2019 Rally Mexico

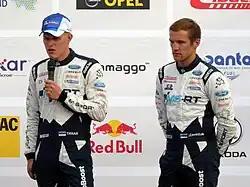
Ott Tänak (left) and Martin Järveoja (right) entered the round as the championship leaders for the first time in their career.

Ott Tänak and Martin Järveoja led both the drivers' and co-drivers' championships for the first time in their career, with a seven-point ahead of Thierry Neuville and Nicolas Gilsoul. Six-time world champions Sébastien Ogier and Julien Ingrassia were third, a further nine points behind. In the World Rally Championship for Manufacturers, defending manufacturers' champions Toyota Gazoo Racing WRT held a one-point lead over Hyundai Shell Mobis WRT.